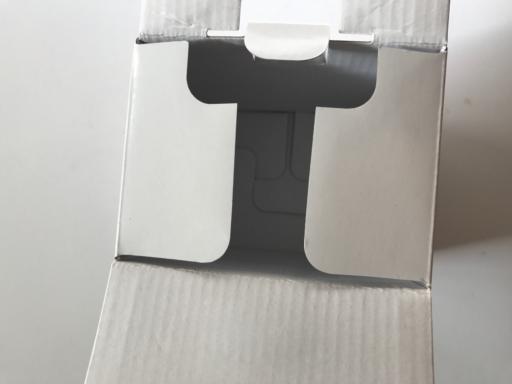
Label: cardboard